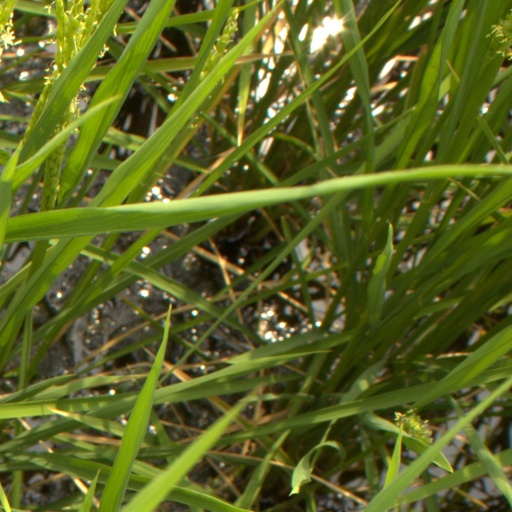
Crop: rice